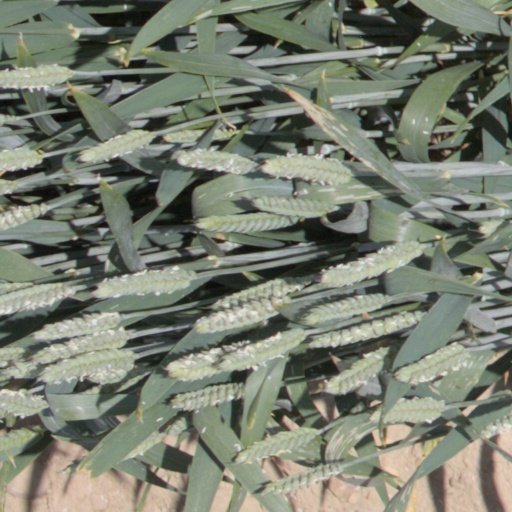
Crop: wheat